Collared owlet

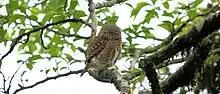
Collared owlet

The collared owlet has a very large range occurring in the Himalayas of northern Pakistan all the way to eastern China and Taiwan. Its range extends southwards through Malaysia. This bird can be found in the following countries: Bhutan, Brunei Darussalam, Cambodia, China, India, Laos, Malaysia, Myanmar, Nepal, Pakistan, Taiwan, Thailand and Vietnam.